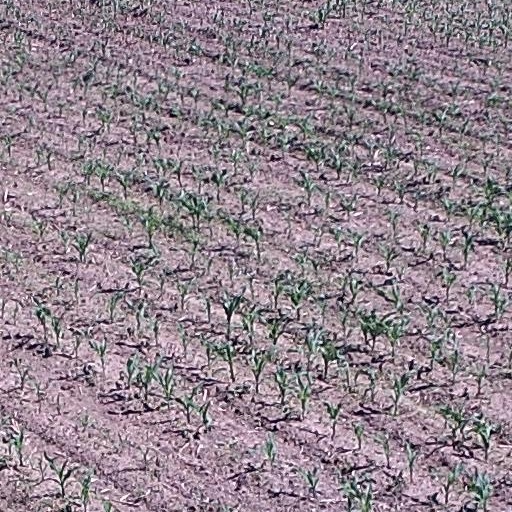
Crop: maize; corn